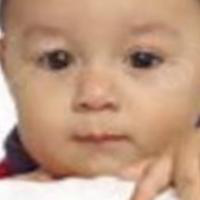
Age group: age 01-10